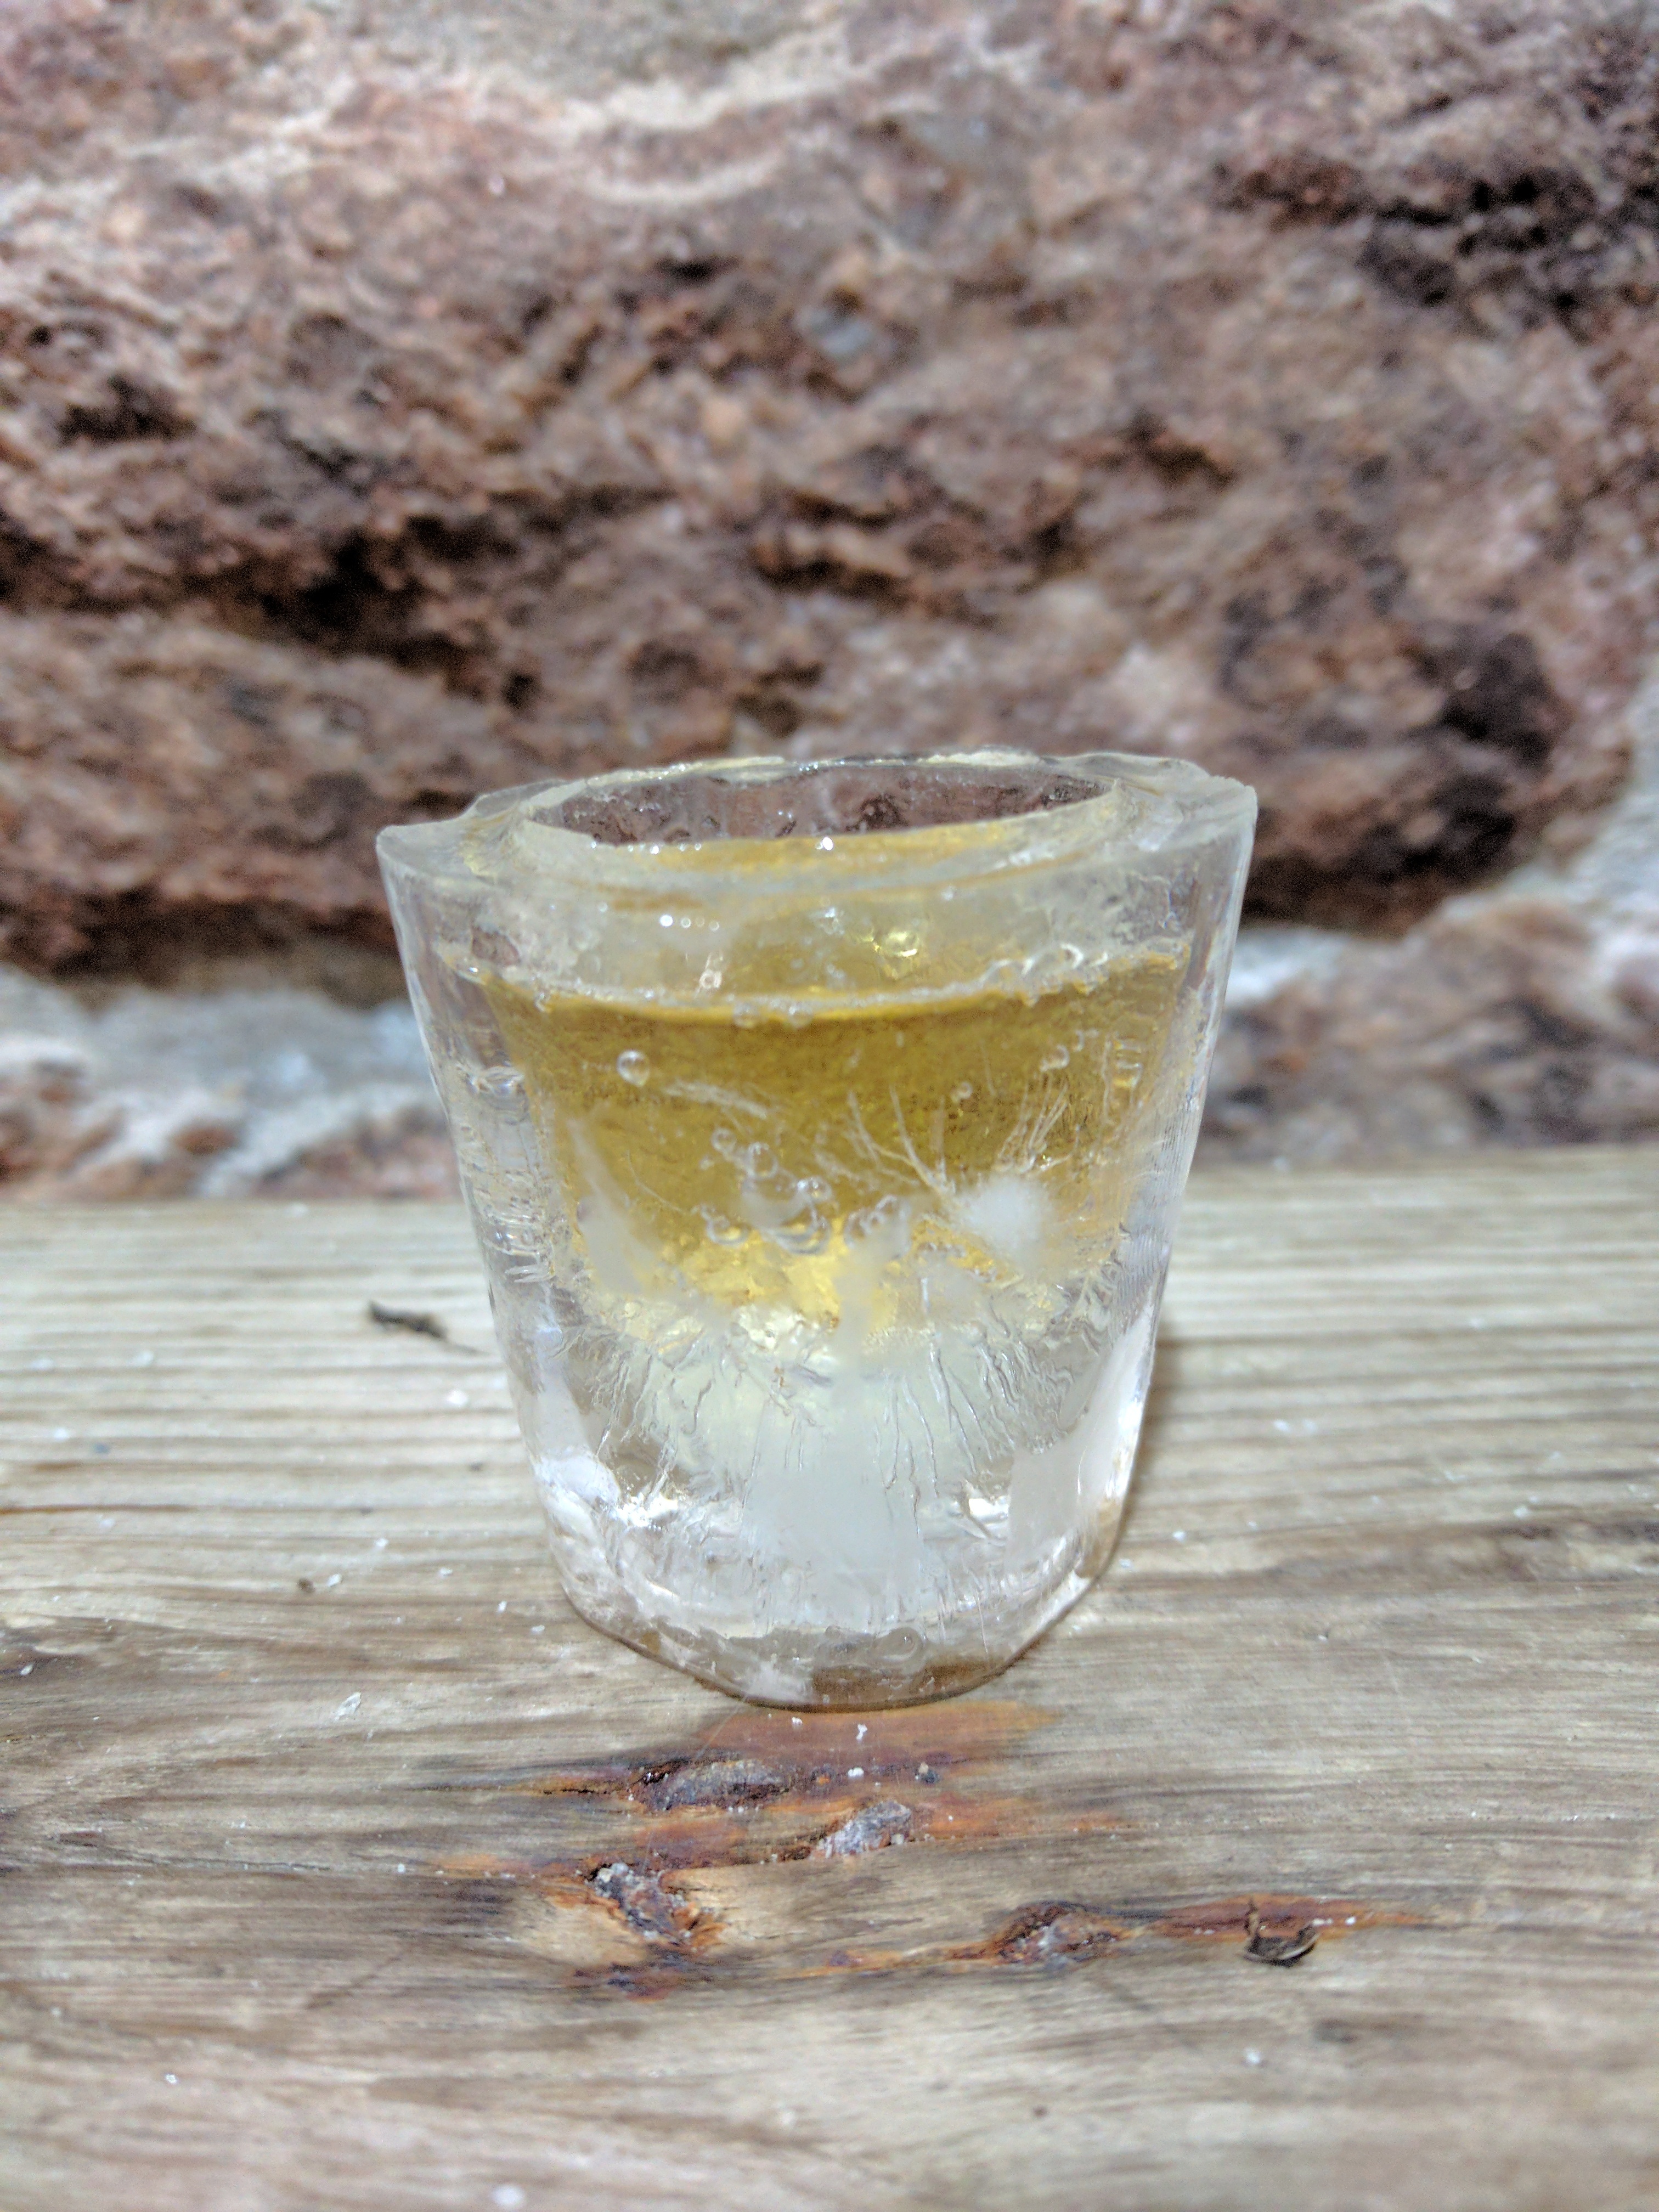
glass, ice, food, produce, drink, alcohol, cocktail, liquor, coconut, alcoholic beverage, distilled beverage, chupito, grink